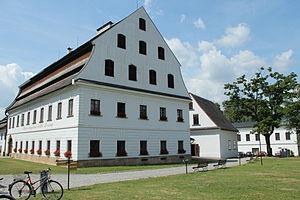
Velké Losiny est une commune du district de Šumperk, dans la région d'Olomouc, en Tchéquie. Sa population s'élevait à 2 623 habitants en 2018.